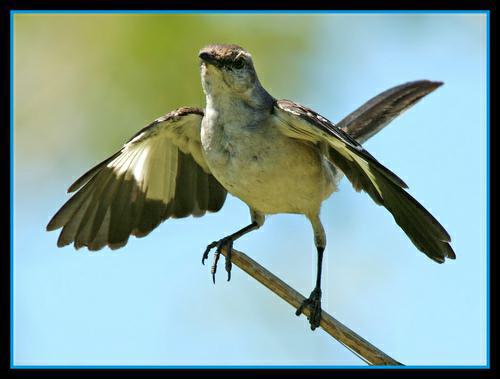
A photo of a mockingbird